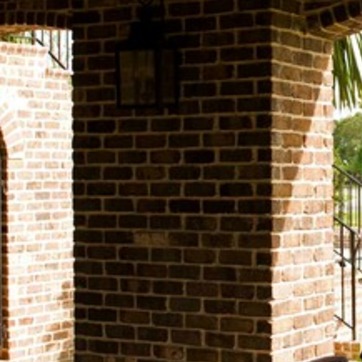
Material: brick